Mathematics and architecture

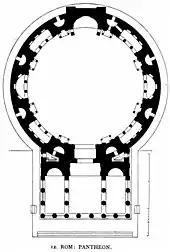
Floor plan of the Pantheon

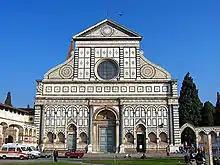
Facade of Santa Maria Novella, Florence, 1470. The frieze (with squares) and above is by Leon Battista Alberti.

The influential ancient Roman architect Vitruvius argued that the design of a building such as a temple depends on two qualities, proportion and "symmetria". Proportion ensures that each part of a building relates harmoniously to every other part. "Symmetria" in Vitruvius's usage means something closer to the English term modularity than mirror symmetry, as again it relates to the assembling of (modular) parts into the whole building. In his Basilica at Fano, he uses ratios of small integers, especially the triangular numbers (1, 3, 6, 10, ...) to proportion the structure into (Vitruvian) modules. Thus the Basilica's width to length is 1:2; the aisle around it is as high as it is wide, 1:1; the columns are five feet thick and fifty feet high, 1:10.